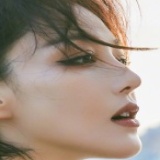
diễn viên Trương Dư Hi